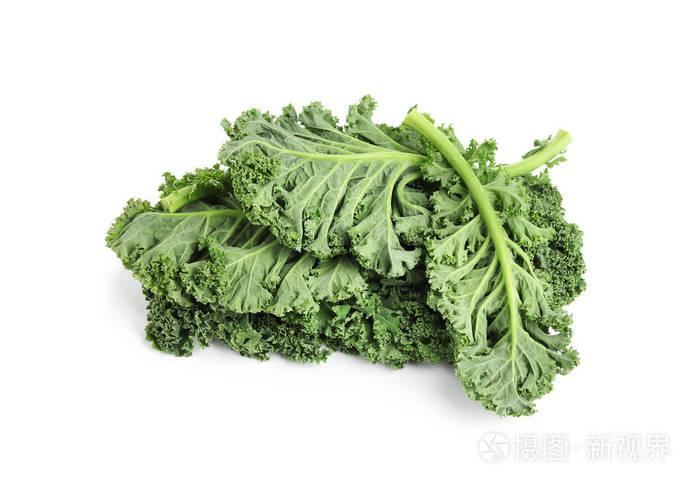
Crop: unknown
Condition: cabbage